Skansbron

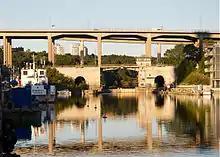
Skansbron in September 2011.

Skansbron (Swedish: "The Fortlet Bridge") is a bascule bridge in central Stockholm, Sweden. Stretching over the canal Hammarbykanalen, it connects the major island Södermalm to the southern mainland district Södra Hammarbyhamnen.